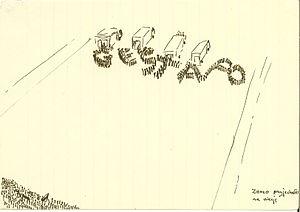
La ZOMO ou en français Réserves motorisées de la Milice des citoyens était une force de police paramilitaire durant l'ère communiste de la Pologne. Cette unité d'élite de la Milice des citoyens fut créée pour combattre les criminels dangereux, assurer la sécurité des événements de masse, fournir de l'aide en cas de catastrophe naturelle. Elles se firent néanmoins connaître par leur brutalité et leur létalité lors d'opérations de maintien de l'ordre et de répression politique, notamment celles de l'État de siège entre 1981 et 1983.